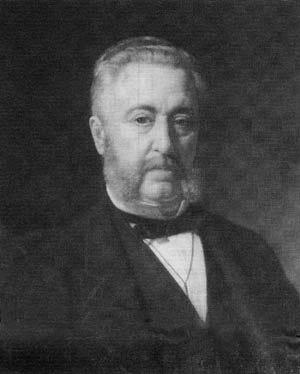
Ramón de Campoamor y Campoosorio, né le 24 septembre 1817 à Navia et mort le 12 février 1901 à Madrid, est un poète espagnol.